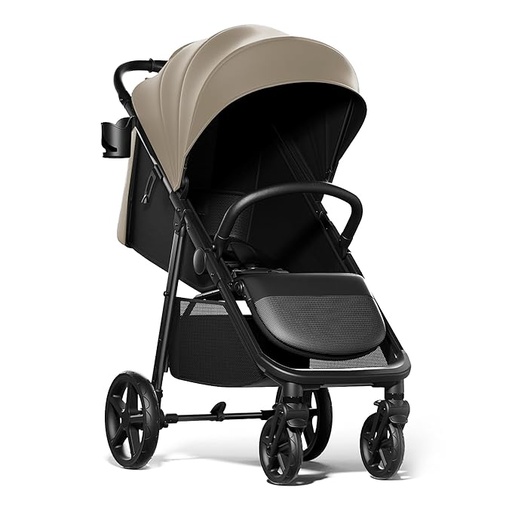
Mompush Nova Baby Stroller for Toddler, Infant & Newborn | Spacious Seat & Lie-Flat Mode | Compact One-Hand Fold, UPF 50+ Canopy & All-Wheel Suspension | Includes Rain Cover & Cup Holder, Khaki
About This Polyester Spacious Seat with Adjustable Leg Rest - Designed to be the only stroller you'll ever need, the Nova supports children up to a generous 50 lbs. Its seat, over 20% roomier than standard strollers, is paired with an integrated 3-position leg rest and a soft and breathable mattress, provides customized ergonomic support for growing legs, ensuring your child is perfectly comfortable from their first ride as an infant to their curious toddler years. One-Hand, Lie-flat Mode Ideal for Newborn Naps - This versatile stroller features a smooth lie-flat recline system that operates with one hand and offers multi-position adjustments. This creates a safe, cozy, and ergonomic bassinet-like cabin that is ideal for newborn sleep, providing peace of mind for you and uninterrupted rest for them. Large Canopy & Breezy Ventilation - Enjoy total protection with an extra-large UPF 50+ sun canopy. For warmer climates, the backrest intelligently transforms into an extra-large ventilation panel, providing both a panoramic view and superior airflow. This system, complemented by a silent magnetic peek-a-boo window, ensures your child remains cool and comfortable while staying connected to you and their surroundings. From scorching sun to a gentle breeze, your baby travels in protected comfort. Smooth All-Terrain Ride with All-wheel Suspension - Engineered with large, 10-inch all-terrain wheels and an advanced 4-wheel suspension system, this newborn stroller effortlessly and absorbs every bump in its path. From cobblestone streets to park trails, it ensures a consistently smooth and serene ride, protecting your sleeping baby from any disturbance.The rear-linked foot brake secures the stroller with a simple tap. One-Second Fold & Ample Storage for Life on the Go - No more wrestling with your stroller. Our intuitive one-second fold collapses the baby stroller instantly into a compact, self-standing package (22" x 13.7" x 31.5"), perfect for car trunks and tight spaces. Plus, a massive under-seat storage basket holds up to 10 lbs of essentials, so you can pack everything you need for the day—from diaper bags to groceries—with ease. Overview Brand : mompush Color : Khaki Material : Alloy Steel Fabric Type : Polyester Frame Material : Alloy Steel
Brand: mompush
Category: Baby & Toddler > Baby Transport > Baby Strollers > Full-Sized Strollers